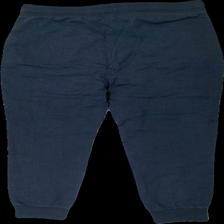
View: back
Type: Trousers
Category: Men
Brand: Hamton Republic (Kappahl)
Colors: Blue
Material: 100% bomull
Cut: Tight
Size: M
Season: All
Damage: nopprigt
Damage location: middle right
Damage 2: nopprigt
Damage 2 location: middle left
Damage 3: urtvättat
Damage 3 location: top center
Price range: <50
Recommended usage: Export
Description: Mörkblåa mjukisbyxor